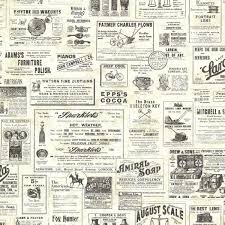
Label: paper